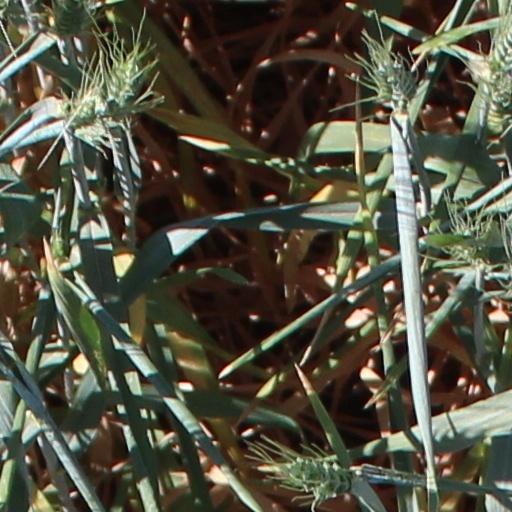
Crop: wheat